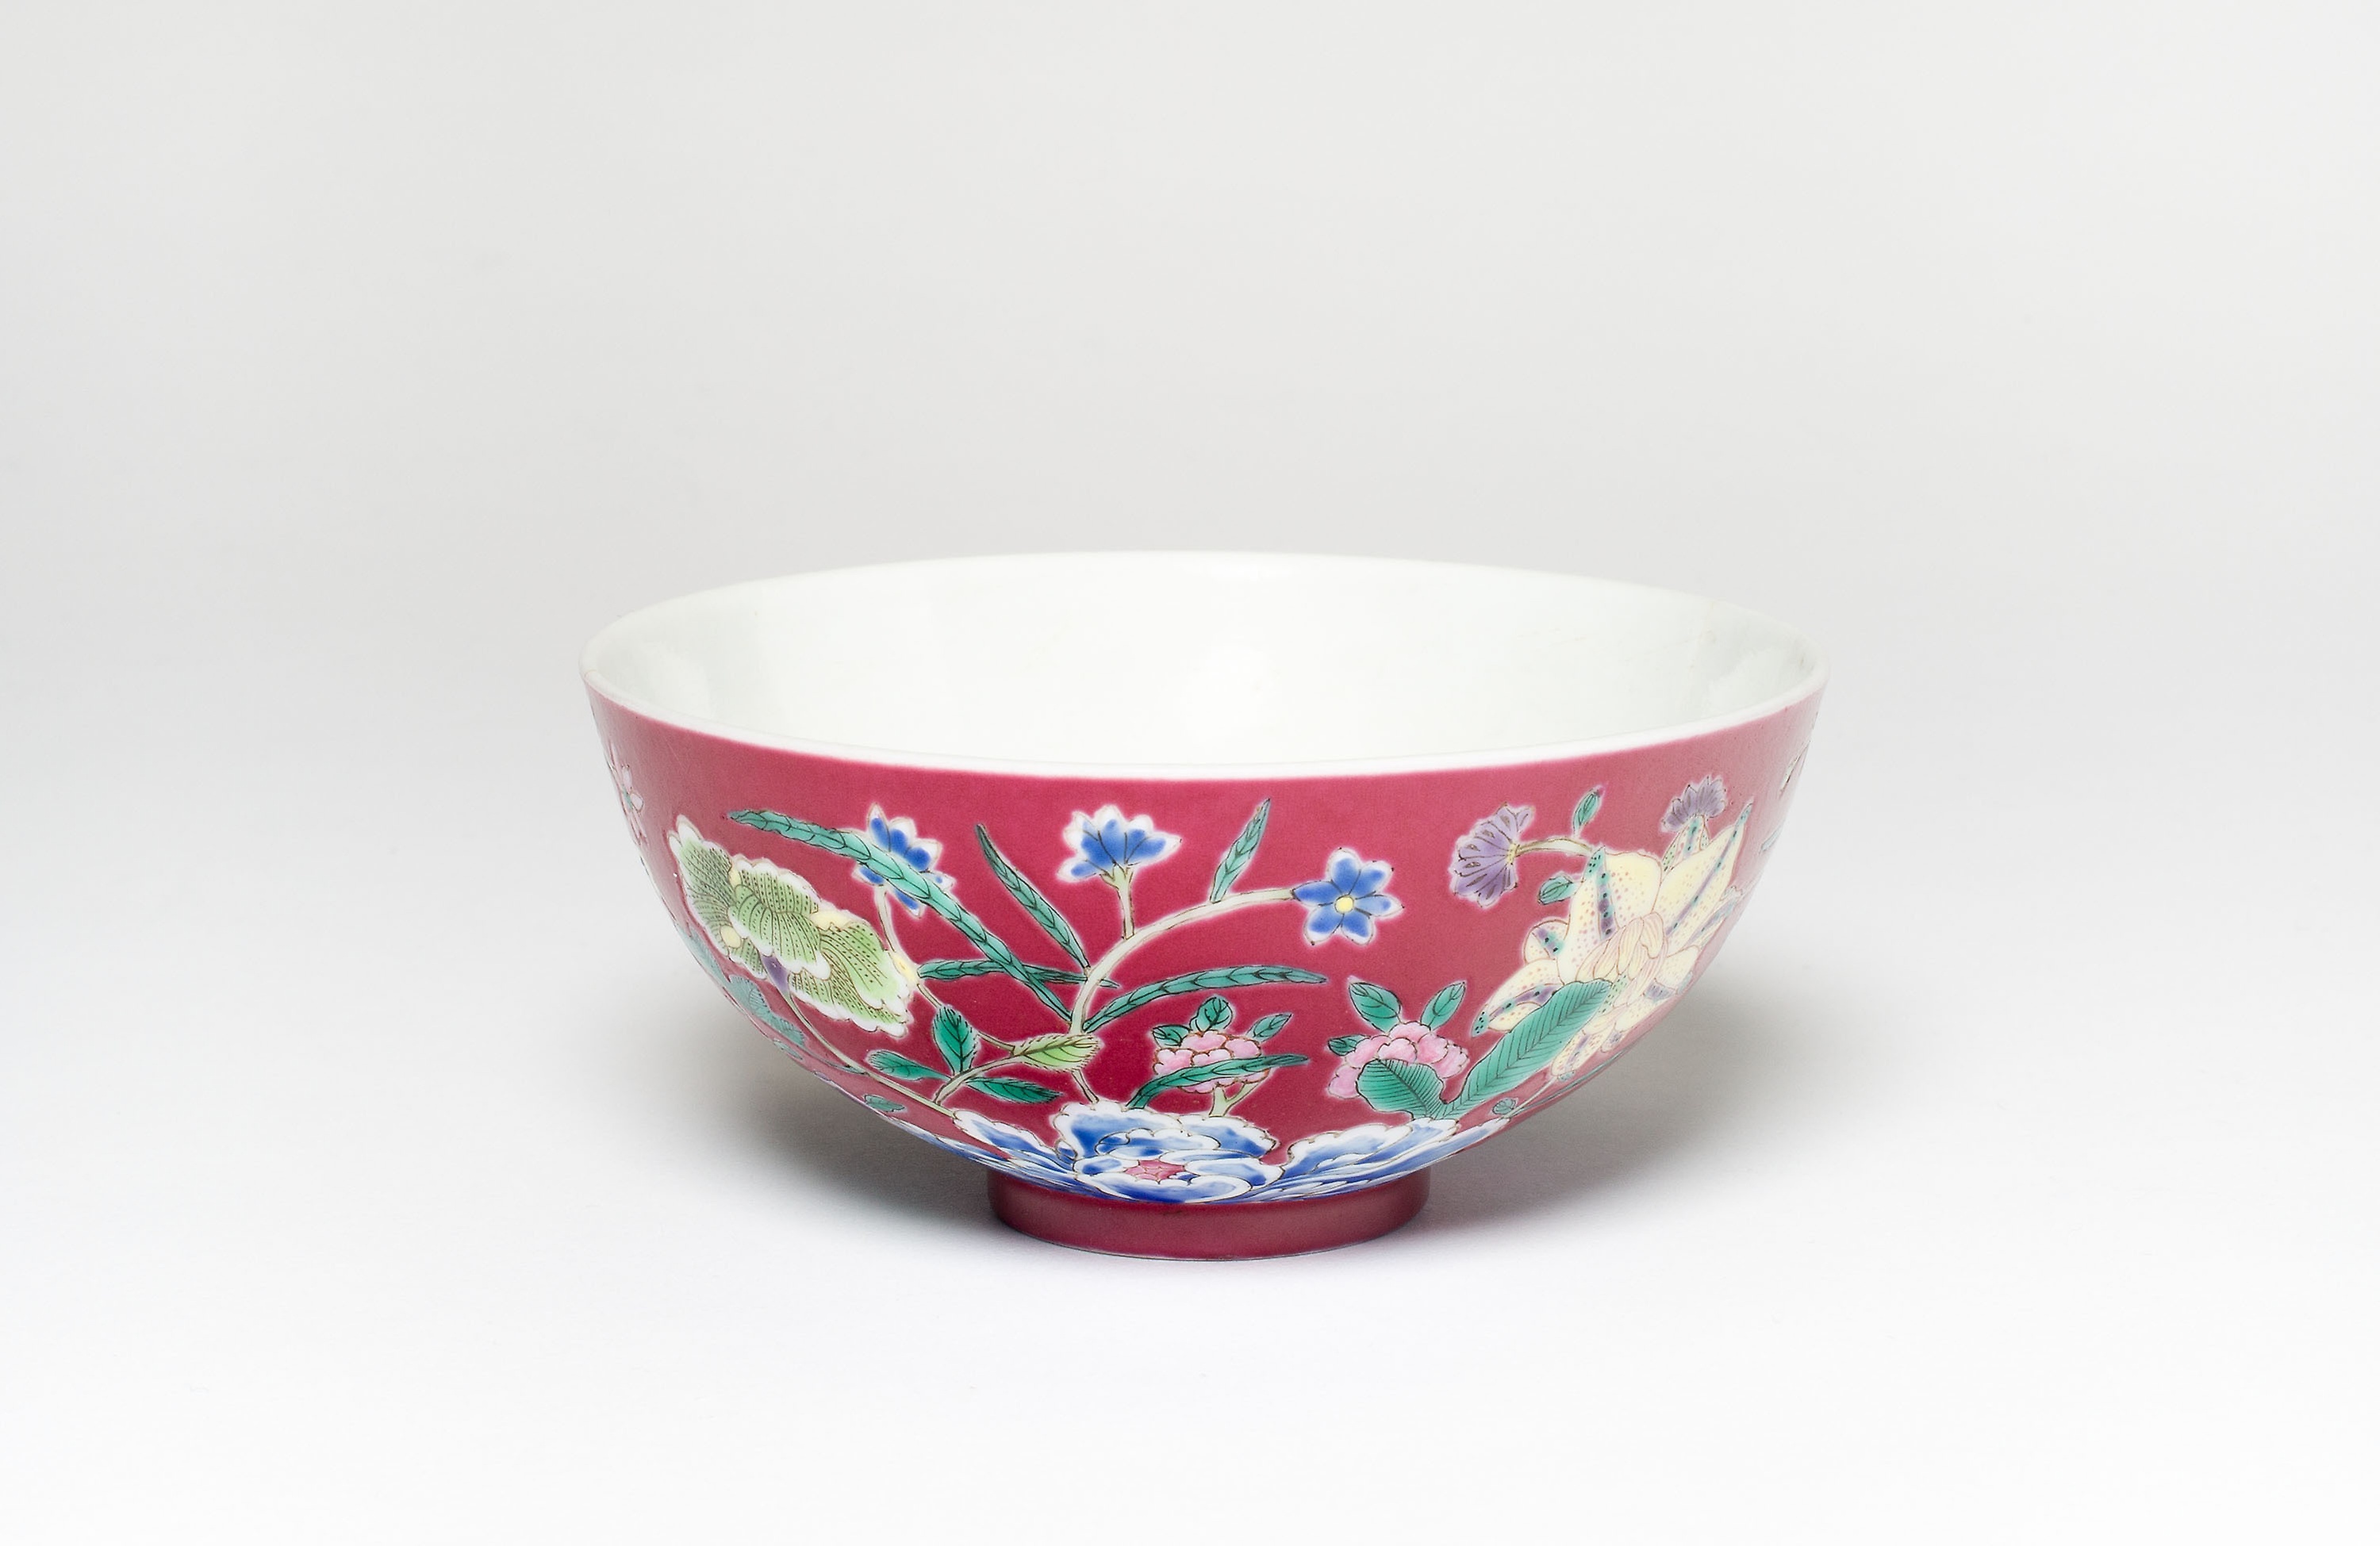
porcelain, bowl, tableware, ceramic, turquoise, dishware, mixing bowl, teacup, cup, drinkware, serveware, earthenware